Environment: real
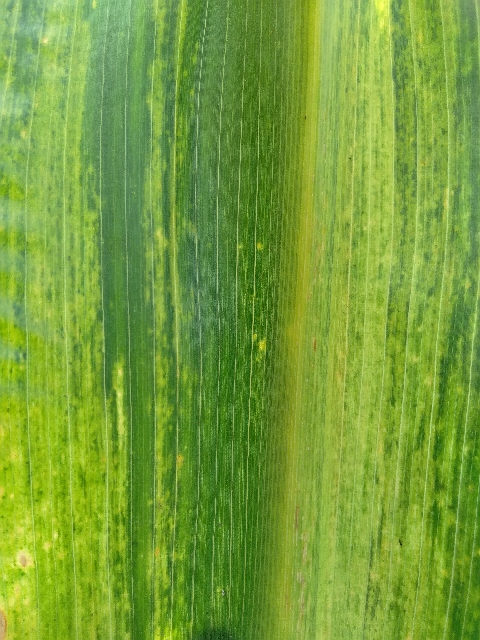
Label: lethal_necrosis